Reinbek Castle

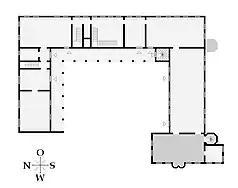
Floor plan of the ground floor, current condition. The location of the former palace chapel and the demolished stair tower are marked.

Following the German-Danish War and the subsequent German War, the Duchy of Holstein came under Prussian control in 1866. The Reinbek office was integrated into the Prussian district of Stormarn, and the castle briefly served as the seat for the district administrator. However, in 1873, the office was relocated to Wandsbek, and the castle was handed over to the Prussian tax authorities. They auctioned off the property in 1874. It was purchased by the Specht family for 25,000 thalers, but they sold it shortly thereafter. The new owners remodeled and transformed the castle into a hotel, disregarding its historical structure. The castle functioned as a hotel until the end of the First World War.